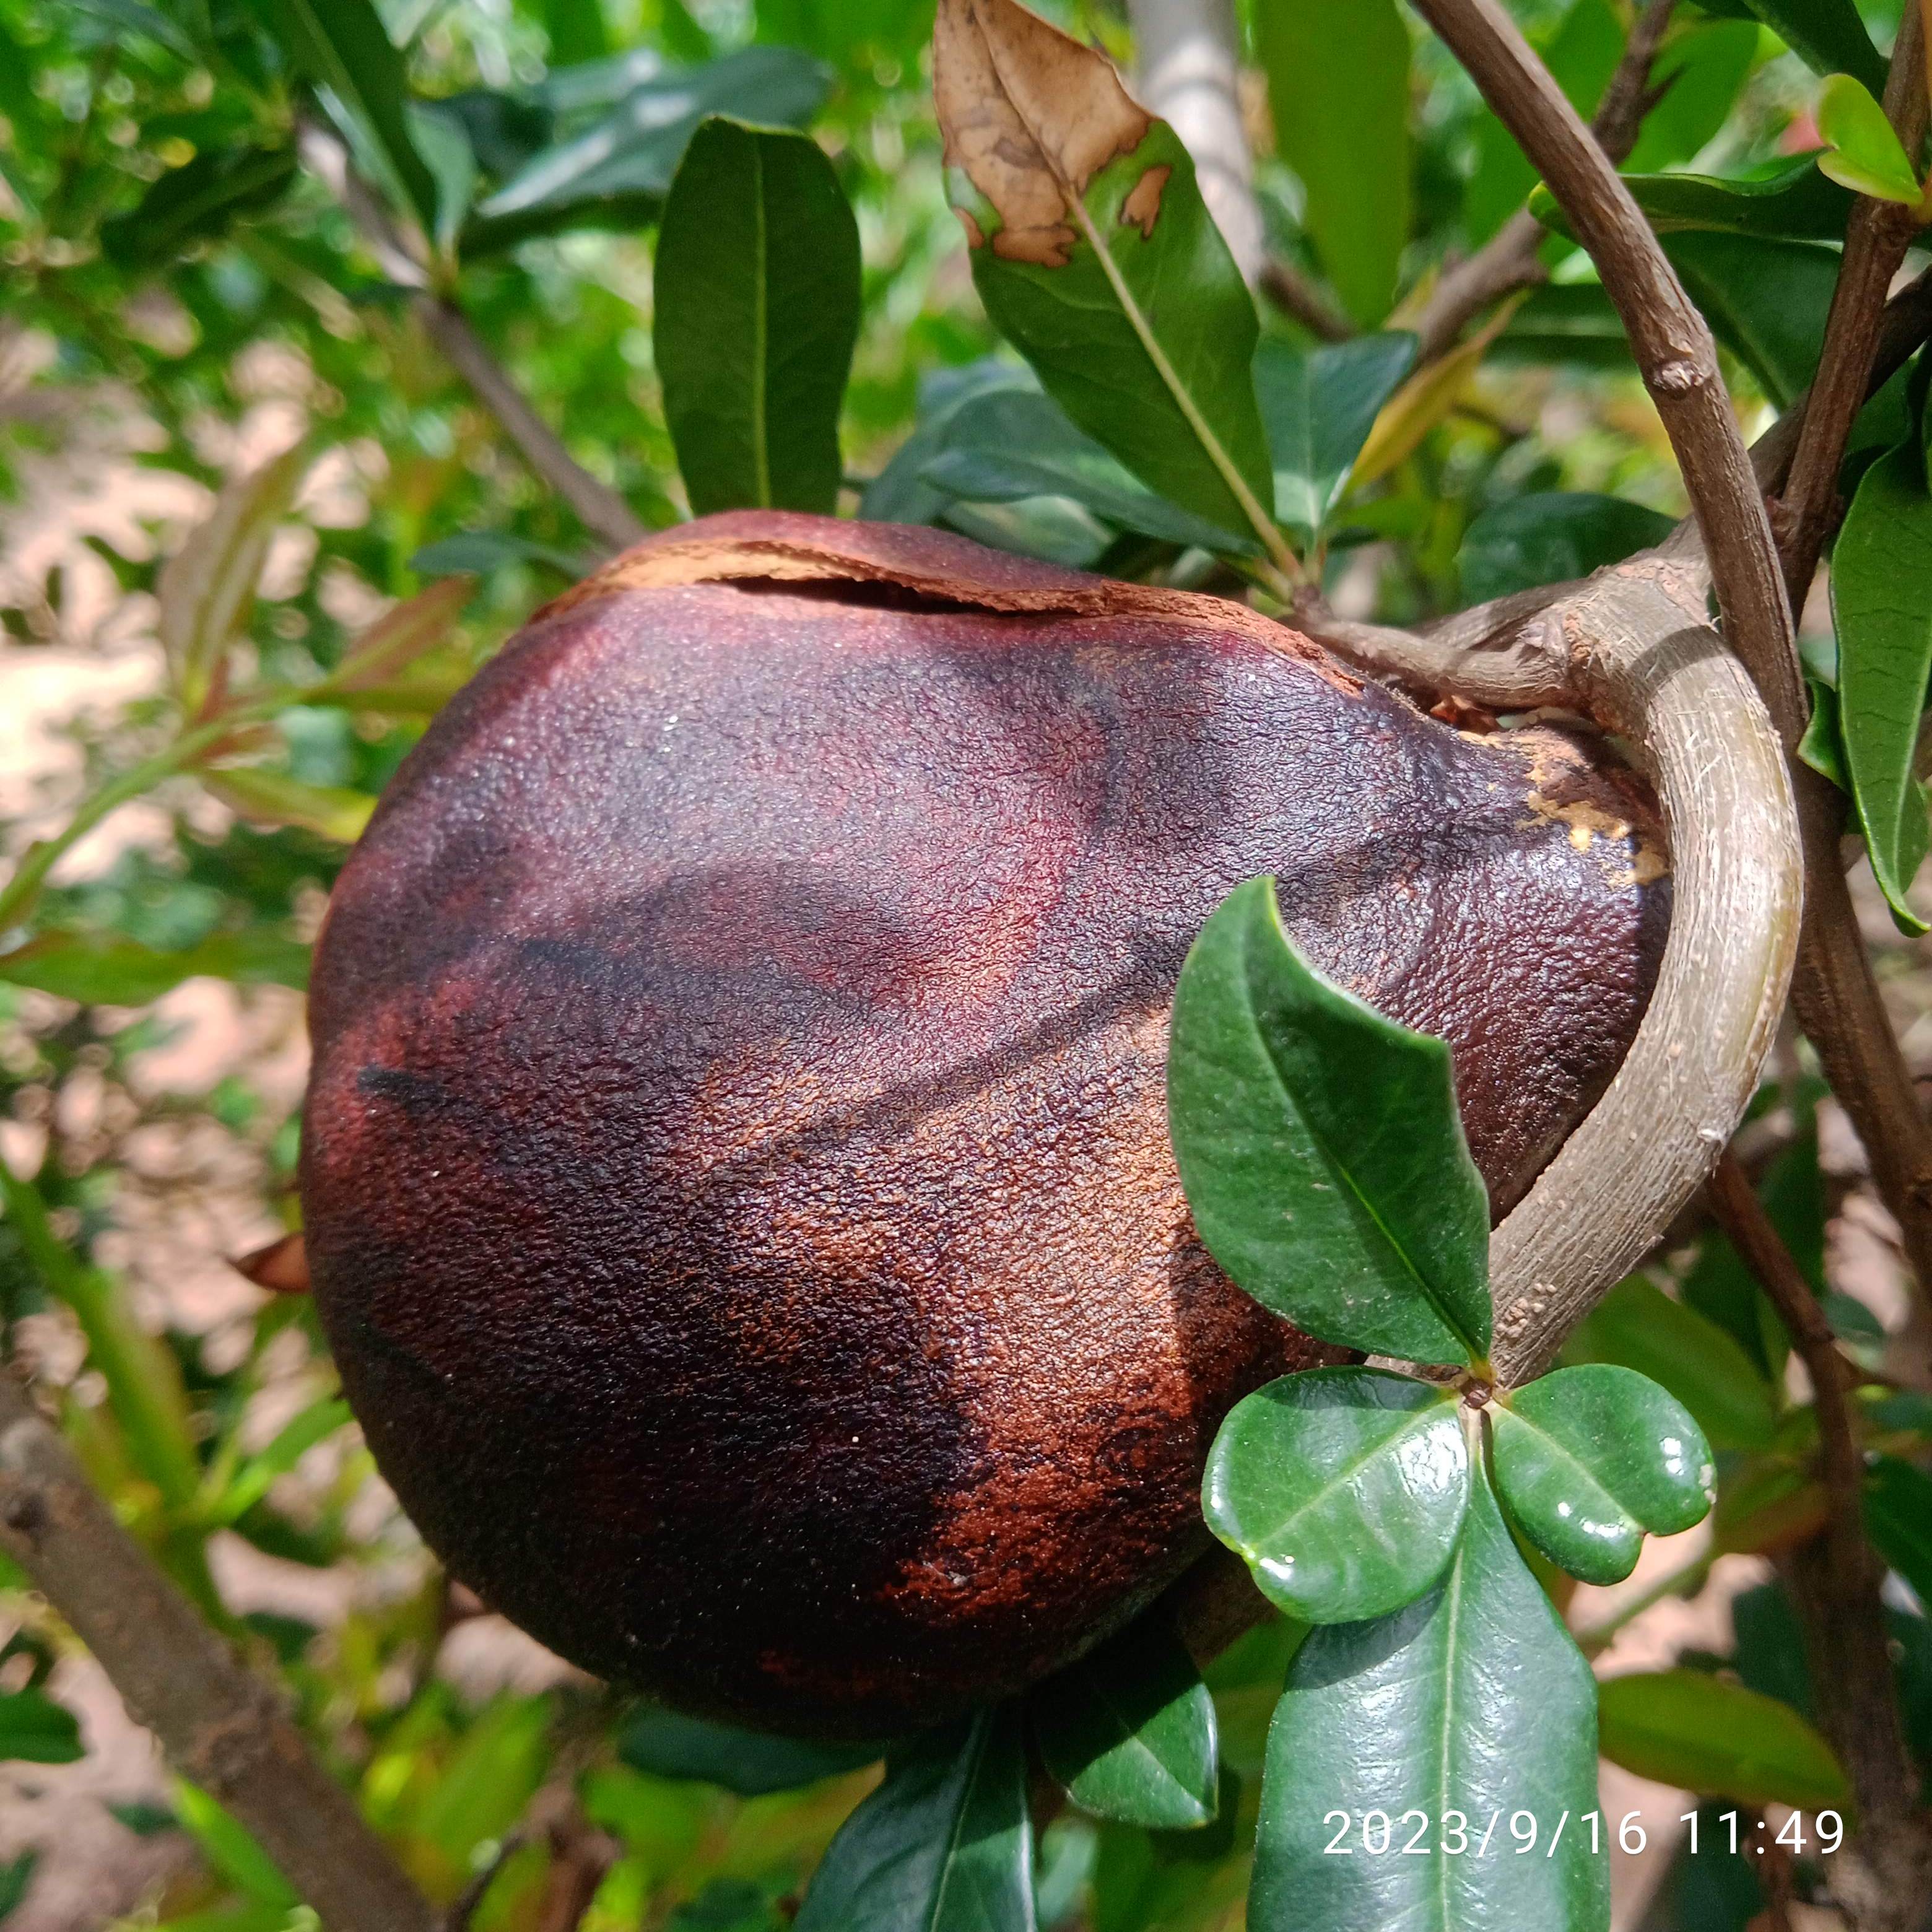
Label: Alternaria